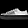
Label: Sneaker